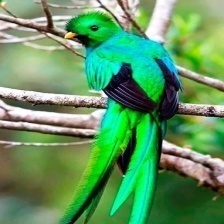
Species: QUETZAL
Scientific name: PHAROMACHRUS MOCINNO